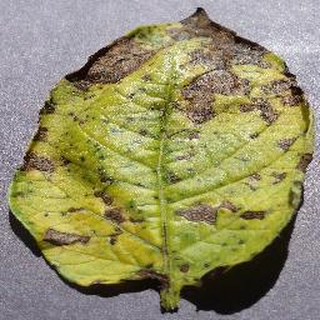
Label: potato_early_blight